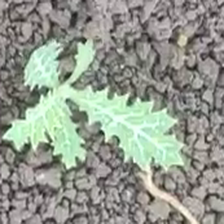
Weed species: Bilayat_(Mexicana_Argemone)